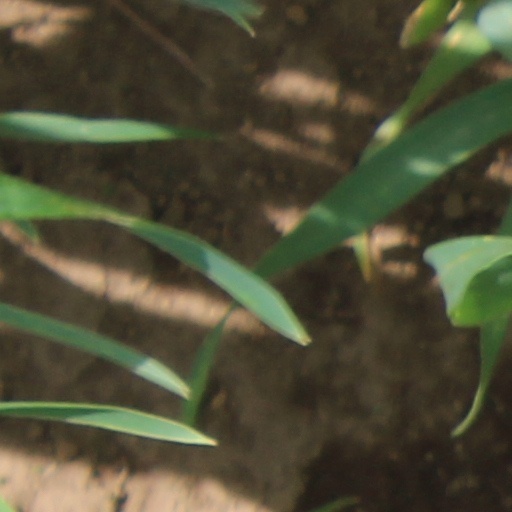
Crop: wheat